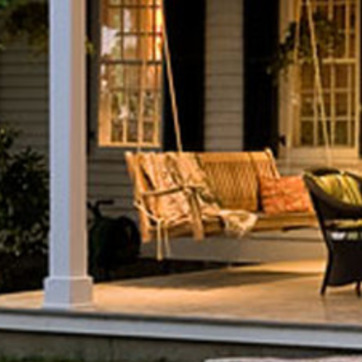
Material: fabric